Weobley

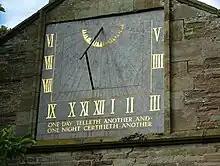
Weobley church sundial

Garnstone Castle by John Nash was demolished in 1959, the village's second major architectural loss of the 20th century.